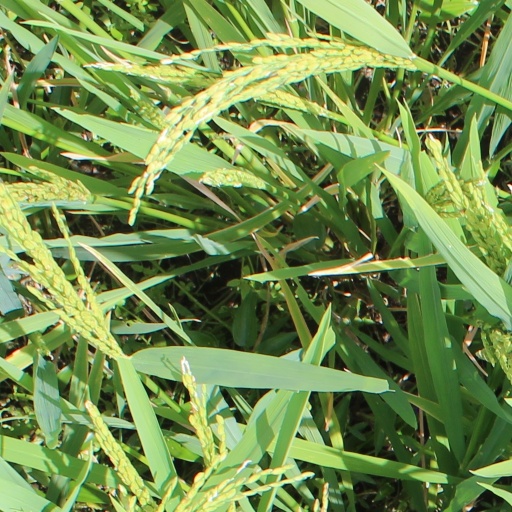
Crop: rice